5th Pioneer Battalion (Australia)

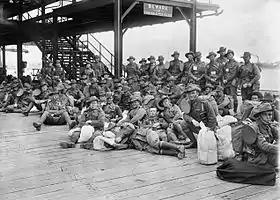
The 10th Reinforcements of the 5th Pioneers at Port Melbourne prior to embarkation, October 1917

Three pioneer companies, and a headquarters company were formed. Volunteers from the 8th Brigade formed "A" Company, 5th Pioneers; those from the 14th Brigade became "B Company and volunteers from the 15th Brigade, formed "C" Company. The battalion's first commanding officer was Lieutenant Colonel Herbert Carter. The battalion was assigned a horizontal, rectangular purple and white unit colour patch. The shape denoted that the unit was part of the 5th Division, and the colours those used by the other Australian pioneer battalions.